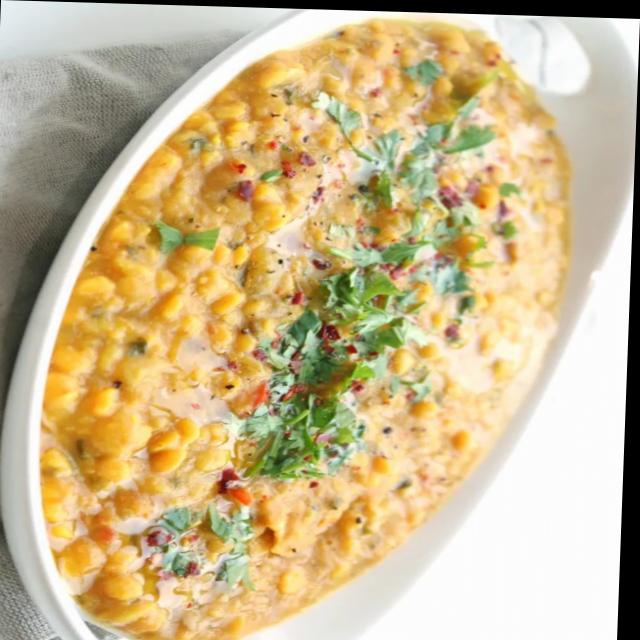
Dish: dal_makhani